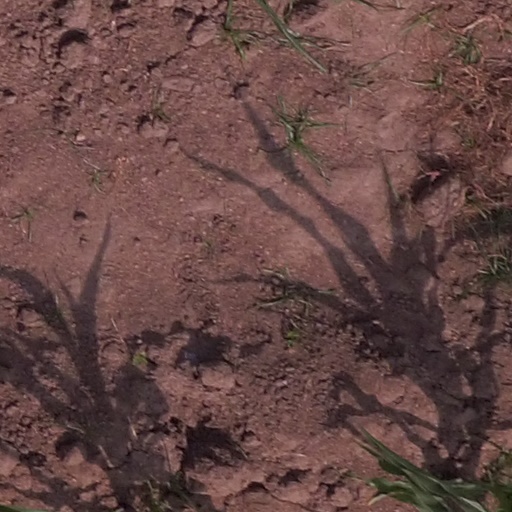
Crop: maize; corn